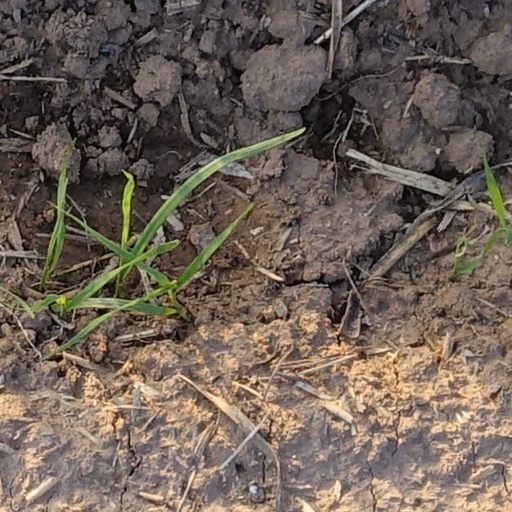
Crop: wheat